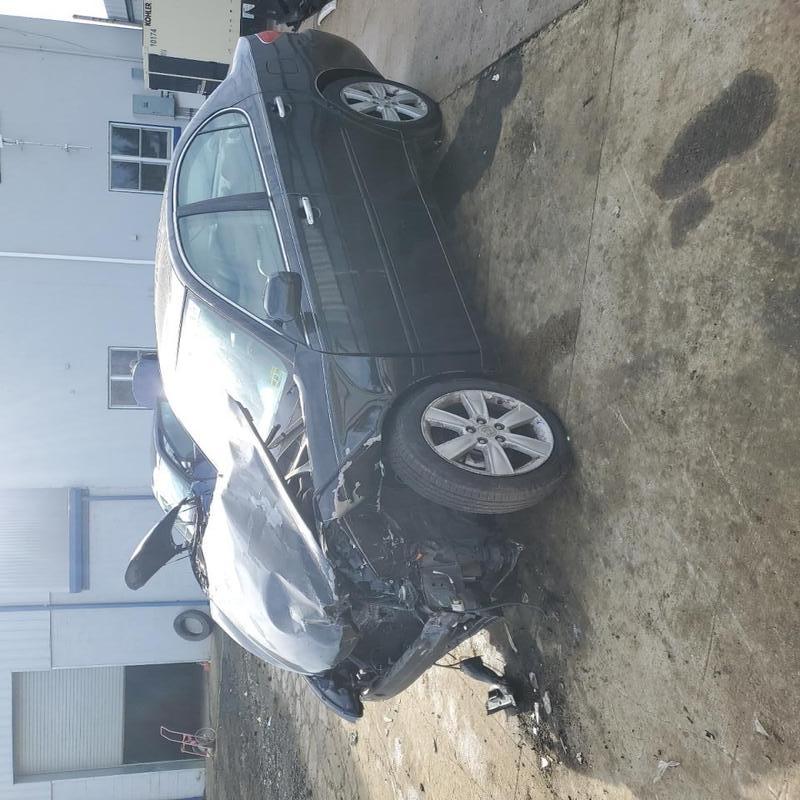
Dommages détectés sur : plaque d'immatriculation avant, pare-choc avant, feu avant gauche, capot, aile avant gauche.
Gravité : majeur